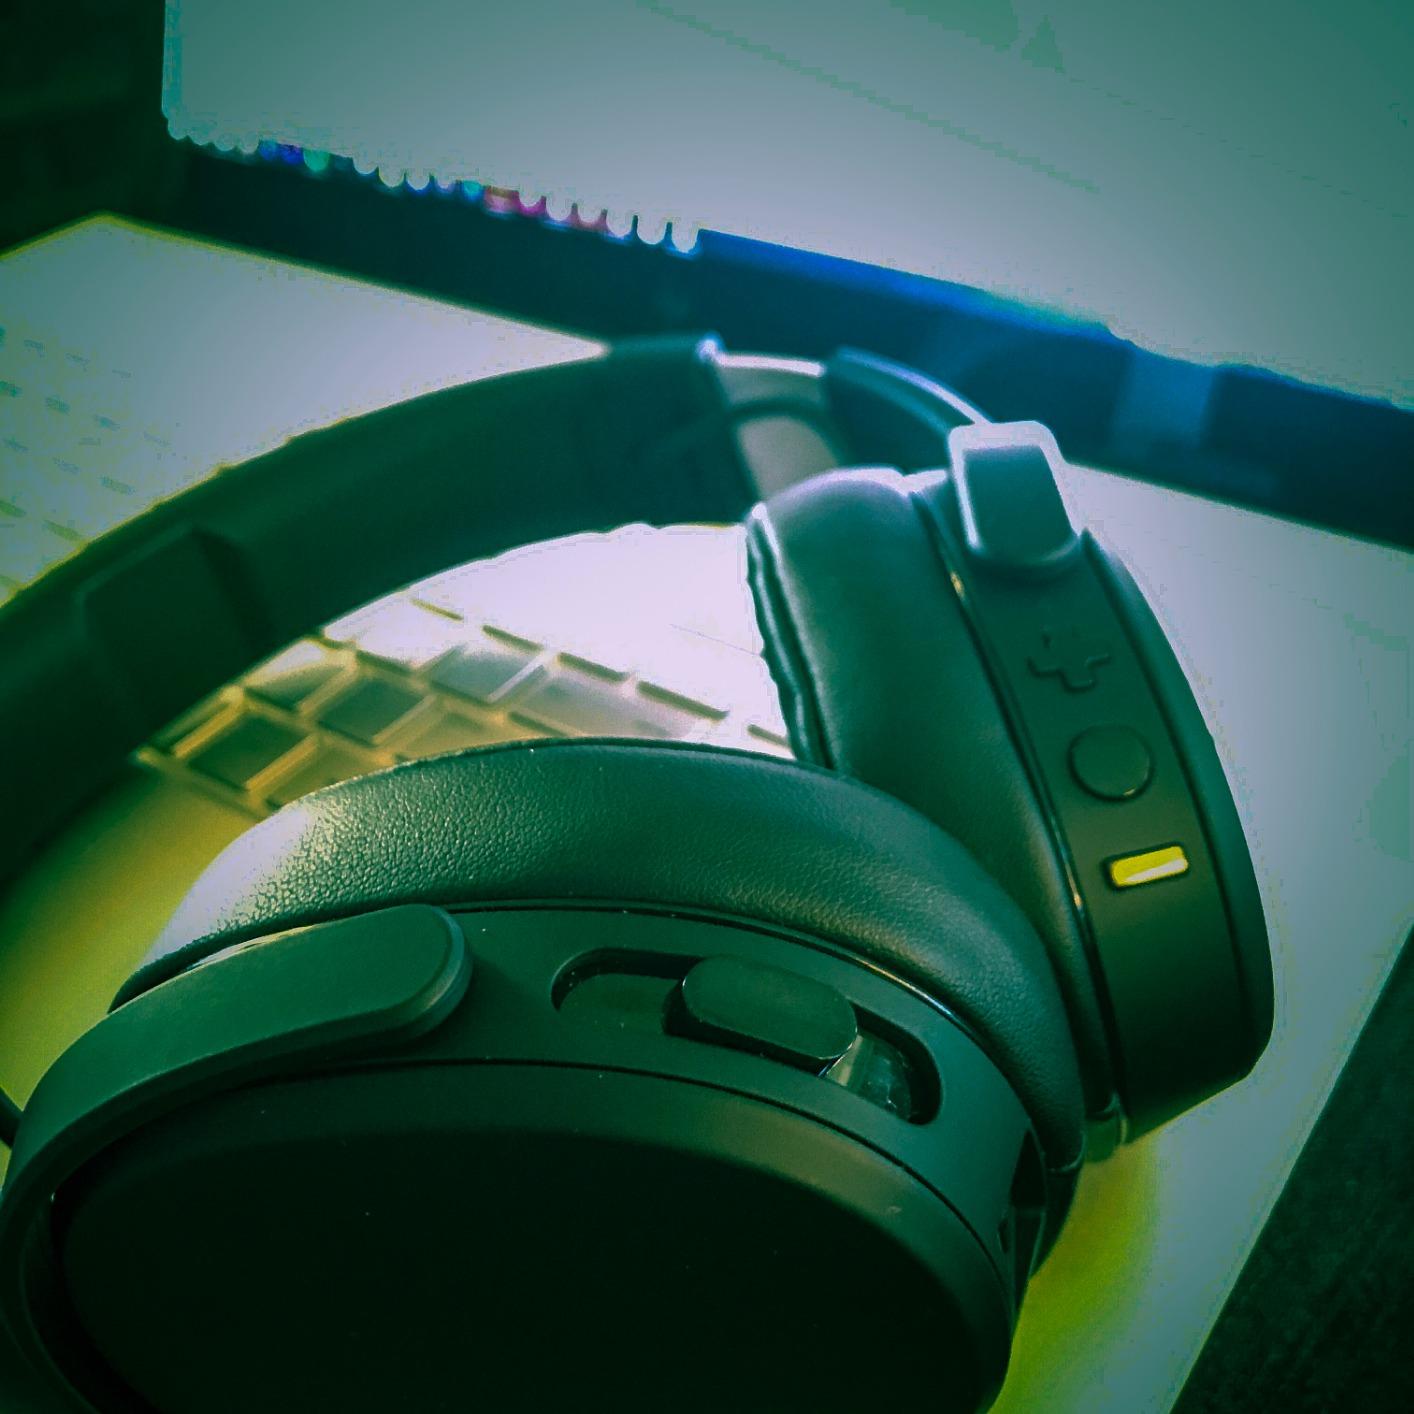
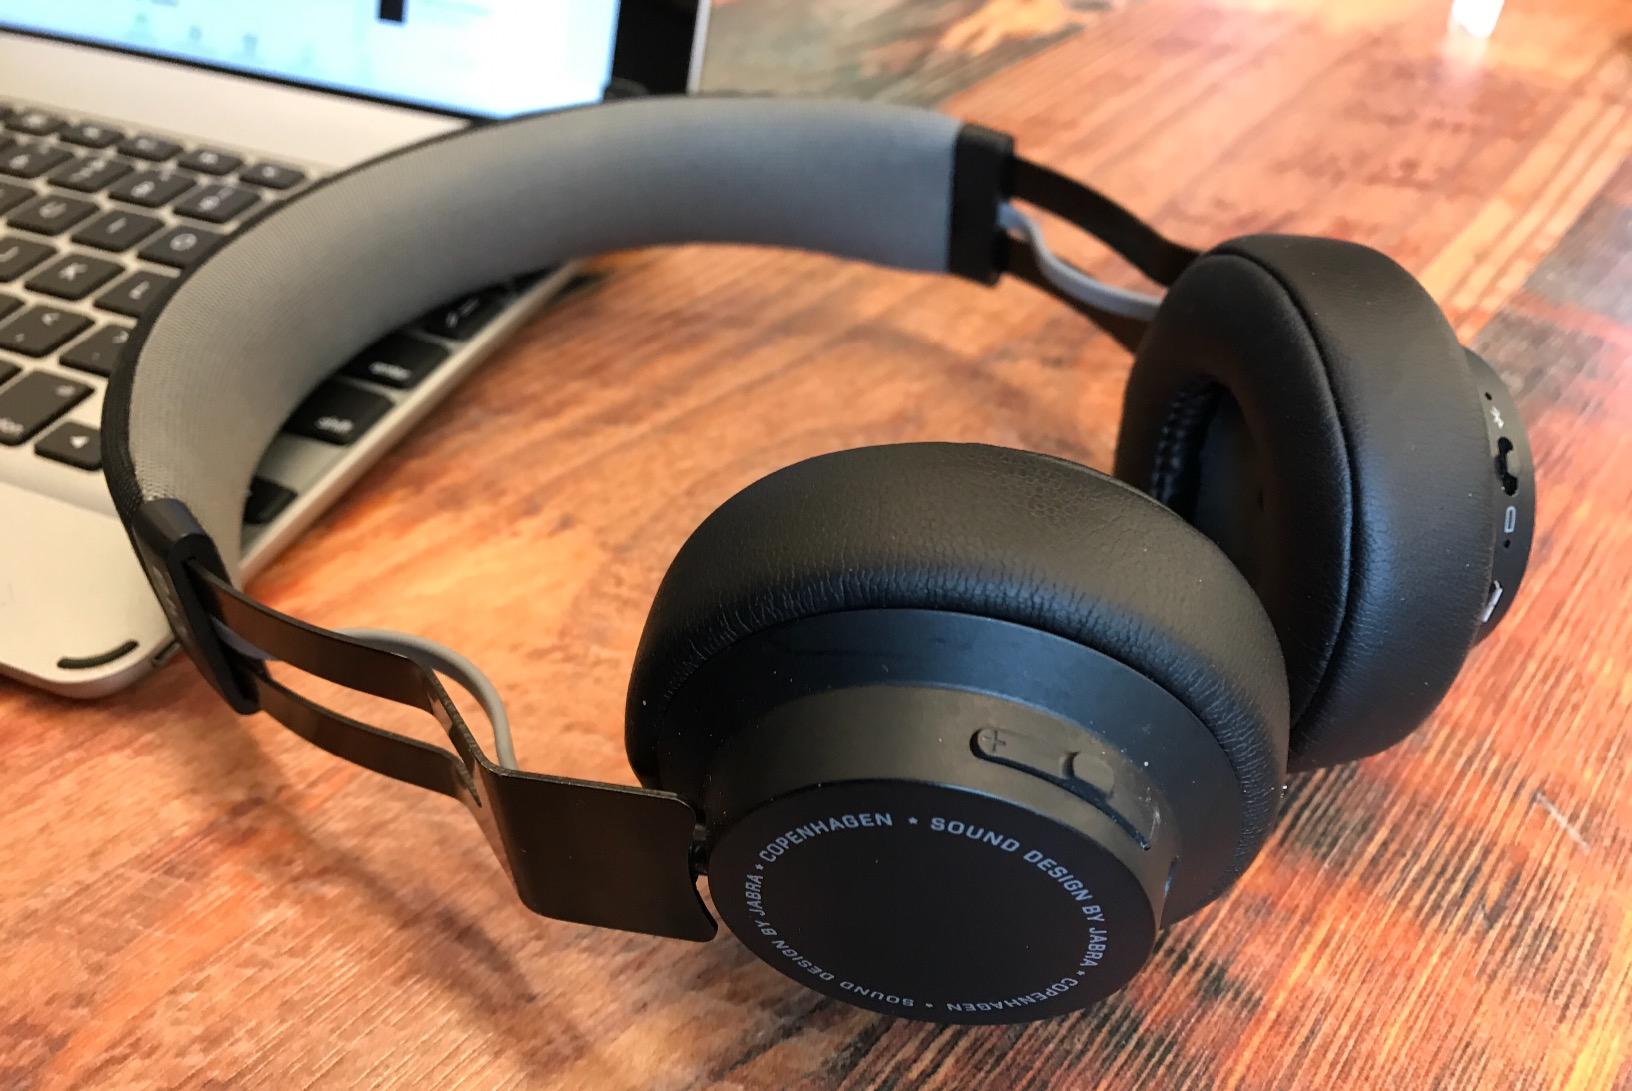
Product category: headphones
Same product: no